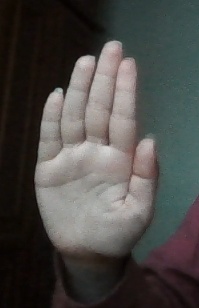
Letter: seen